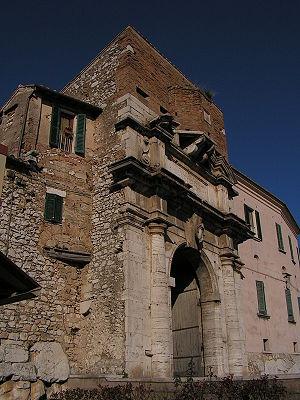
Amelia est une commune de la province de Terni dans la région Ombrie en Italie.